Kirinyaga County

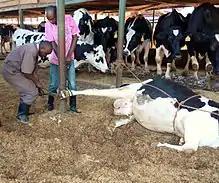
Animal husbandry in Kirinyaga County

Since April 2013, the County Government of Kirinyaga has administered all of Kirinyaga County. Formerly, the County Council of Kirinyaga administered the county excluding the area that was administered by the Municipal Council of Kerugoya/Kutus and the Town Council of Sagana-Kagio.